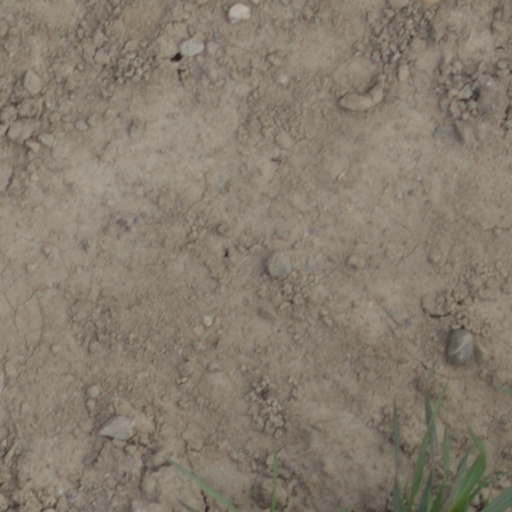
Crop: wheat